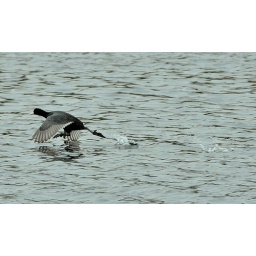
I was only aware of one person in history who could walk on water till this ......